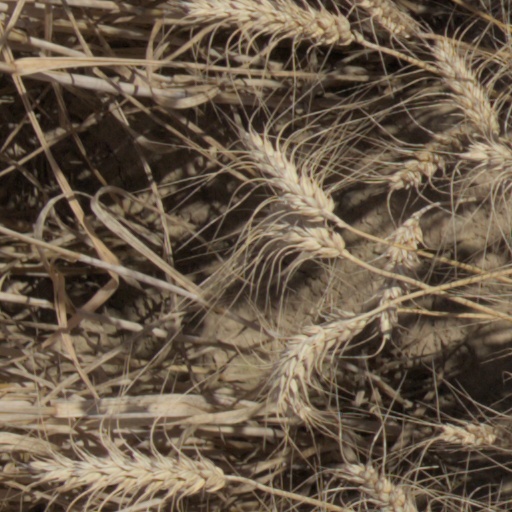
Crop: wheat